Rohan-Rohan

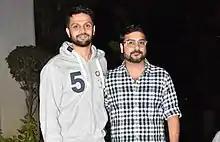
Rohan and Rohan at Thackeray Premier

Rohan Rohan is an Indian music director duo of Hindi and Marathi films, various television series, ad films and web series. The duo consists of Rohan Pradhan and Rohan Gokhale and is known for their work in Marathi and Hindi films including "Ventilator", "Sanju", "Bucket List" and "Thackeray" among many others.